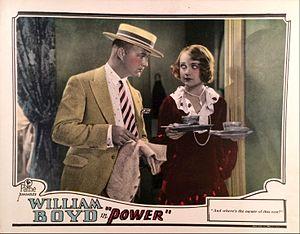
Power est un film américain réalisé par Howard Higgin, sorti en 1928.